Shayatin

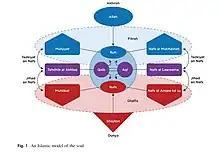
A visual rendition of the Islamic model of the soul showing the position of ""nafs"" relative to other concepts, based on a consensus of 18 surveyed academic and religious experts

Islamic theology usually accepts three types of invisible creatures: angels ("malāʾikah"), djinn, and devils ("šayāṭīn"). While good jinn rarely draw the attention of scholars of the Quran ("mufassirūn"), the supposed negative influence of evil jinn and devils on humans are studied in depth. The evil jinn are distinguished from "shayāṭīn" by their attributes: Whereas jinn share common characteristics with humans (i.e. they are mortal and die, follow different religions, and can, at least theoretically, be converted to Islam), the "shayāṭīn" are exclusively evil and are immortal until Judgement Day. Furthermore, the father of the jinn is "al-Jann" and the father of the "shayāṭīn" is Iblis. Like the jinn, the "shayāṭīn" are supposed to be created from fire, because their leader claims to be made from fire ("nār"). It is probably this supposed substance they share with the jinn, which allows them to ascend into the air in an attempt to listen to the angels. Angels in turn differ from the devils by that the former are created for obedience, but the latter for evil.